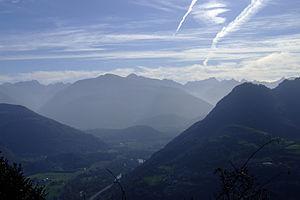
Le Lavedan, ou parfois les vallées des Gaves, désigne une région naturelle française montagneuse, située au cœur des Pyrénées, et constituée d'un ensemble de vallées en amont de la ville de Lourdes.